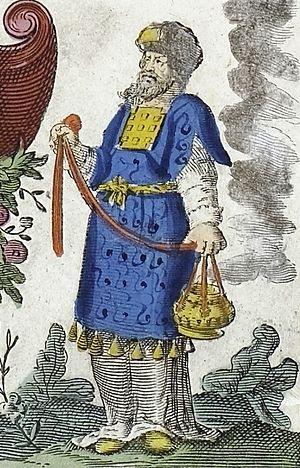
Un cohen est un prêtre du dieu d'Israël.
Le nom Palestine désigne la région historique et géographique du Proche-Orient située entre la mer Méditerranée et le désert à l'est du Jourdain et au nord du Sinaï. Si le terme « Palestine » est attesté depuis le Vᵉ siècle av. J.-C. par Hérodote, il est officiellement donné à la région par l'empereur Hadrien au IIᵉ siècle, désireux de punir les Juifs de leur révolte en 132-135 ap. J.-C.